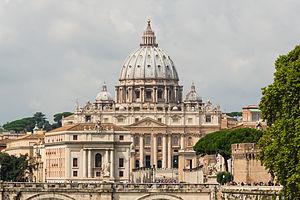
la Basilique Saint-Pierre, de face. Rome, Italie, Cité du Vatican.
Le Vatican, en forme longue l'État de la Cité du Vatican, est un pays d'Europe. Il s'agit du support territorial du Saint-Siège enclavé dans la ville et capitale italienne de Rome. En 2019, il compte 799 habitants sur une superficie totale de 0,439 km², ce qui en fait le plus petit État au monde ainsi que le moins peuplé.
L’Église catholique, ou sainte Église catholique, apostolique et romaine, est l'institution rassemblant l'ensemble des catholiques, c'est-à-dire tous les chrétiens en communion avec le pape et les évêques. En plus d'être l'ensemble des baptisés, elle est aussi une institution et un clergé organisés de façon hiérarchique. Pour les catholiques, Jésus-Christ est le chef de l'Église.